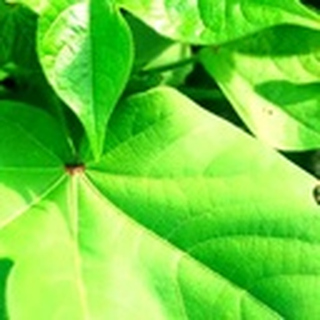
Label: healthy_cotton